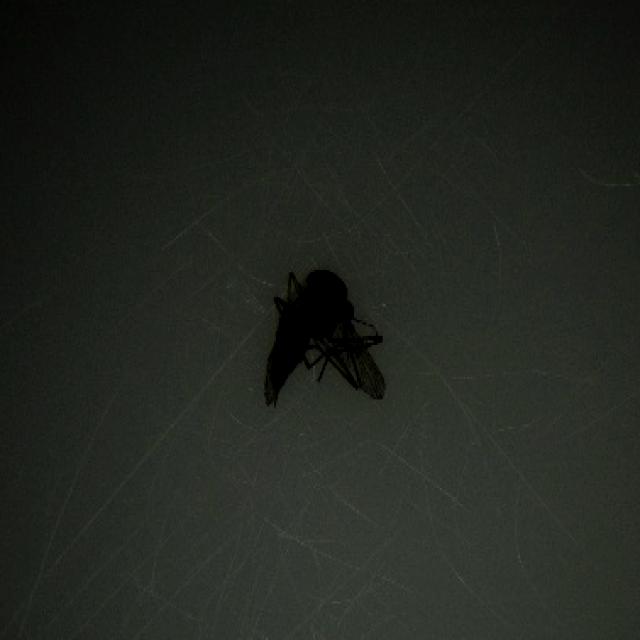
Species: culex_tritaeniorhynchus